My Little Pony: Rainbow Roadtrip

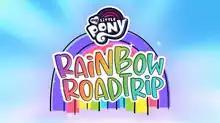
Title card

My Little Pony: Rainbow Roadtrip is a 2019 one-hour television special based on the animated television series "". Unlike "Friendship Is Magic", it was not produced by DHX Studios Vancouver, instead by Boulder Media Limited in Ireland, and featured the same redesigned art style which was used in .